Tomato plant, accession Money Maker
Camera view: tilt-top (135 deg); turntable rotation: 300 degrees
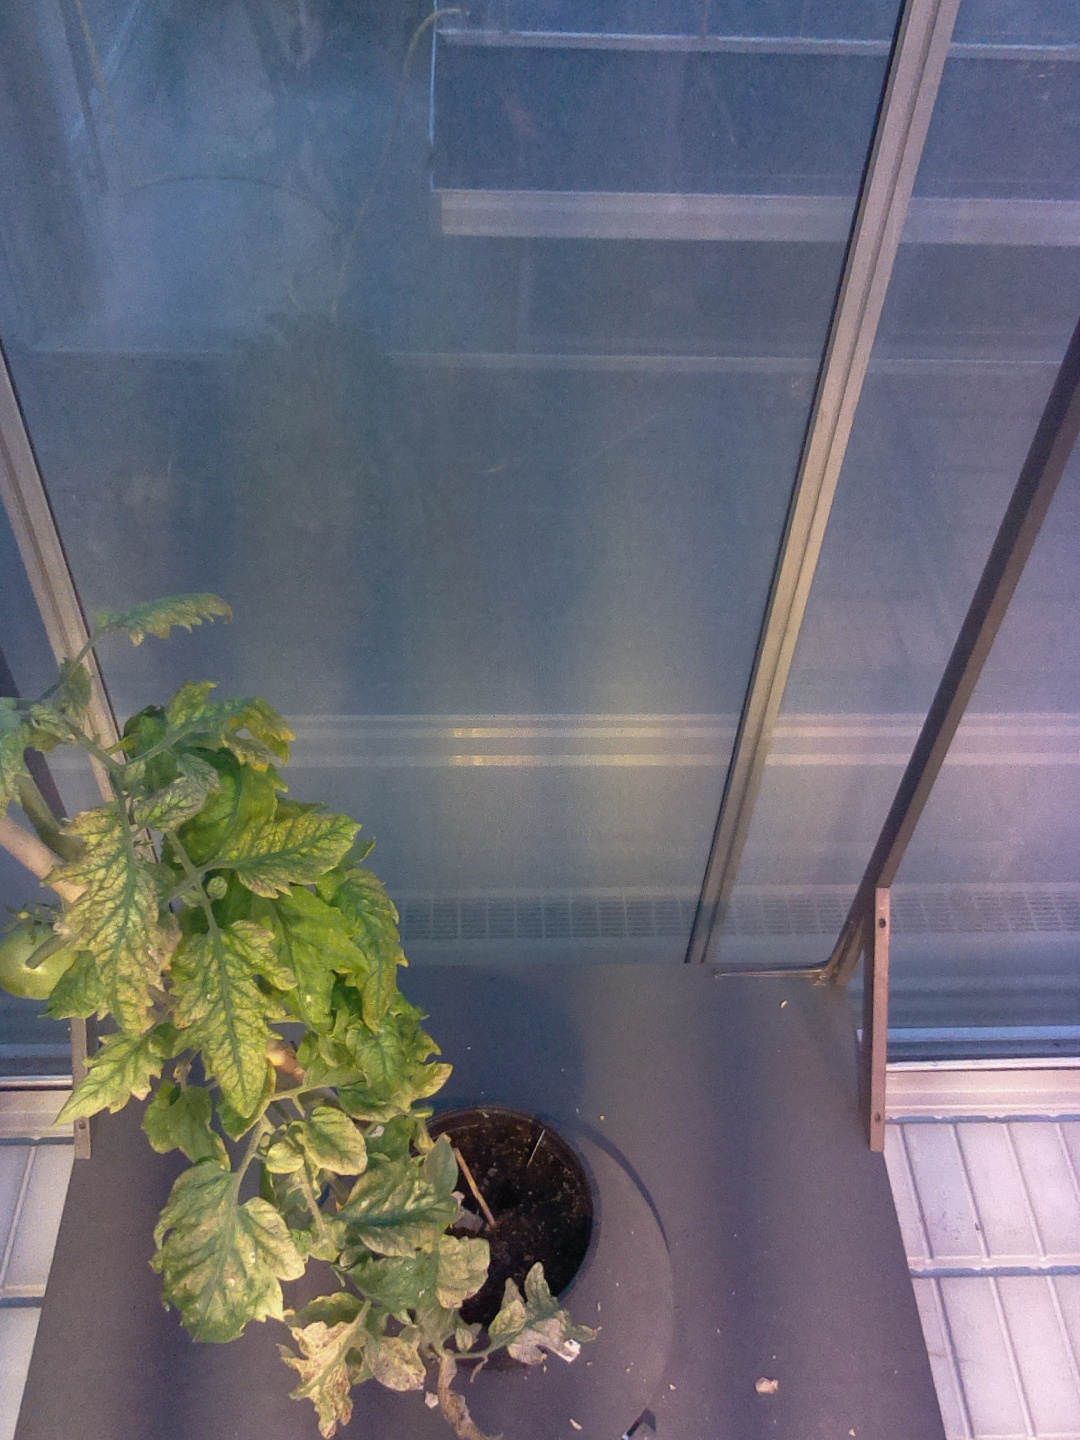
BBCH growth stage 79: 90% -100% of final fruit size